The Two Orphans (1949 film)

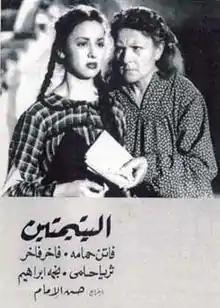
Movie poster

Al-Yateematain ("The Two Orphans") is a 1949 Egyptian drama film written by Abo El Seoud El Ebiary directed by Hassan Al Imam starring Egyptian actress Faten Hamama. The film was based on the play "The Two Orphans" by Adolphe d'Ennery and Eugène Cormon.